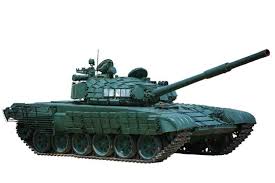
Label: T-72